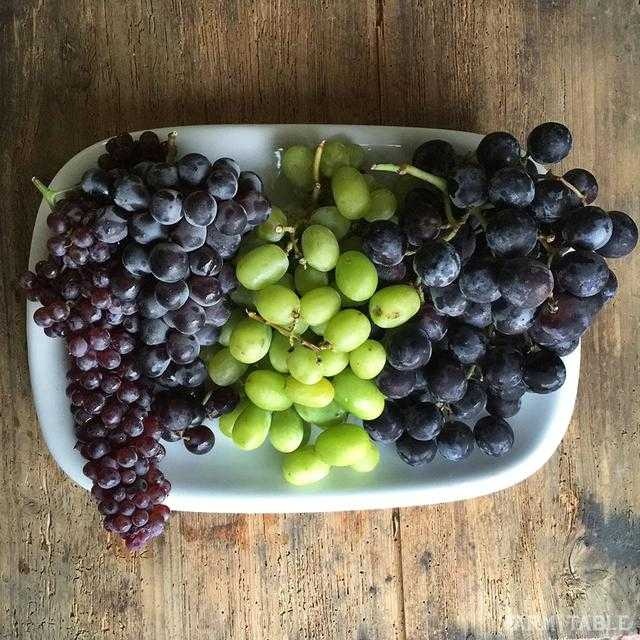
Label: Grapes